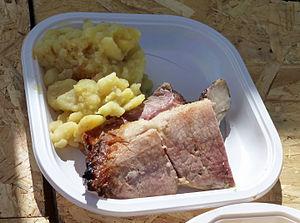
Tofailles, spécialité vosgienne à base de pommes de terre (Gérardmer)
Les tofailles sont une spécialité culinaire montagnarde typiquement vosgienne à base de pommes de terre, de lard ou de lardons, d'oignons, de beurre et de vin blanc, avec ou sans poireau. Plusieurs variantes existent selon les lieux et les habitudes.